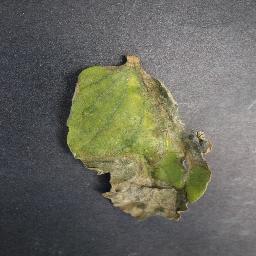
Label: Tomato___Late_blight